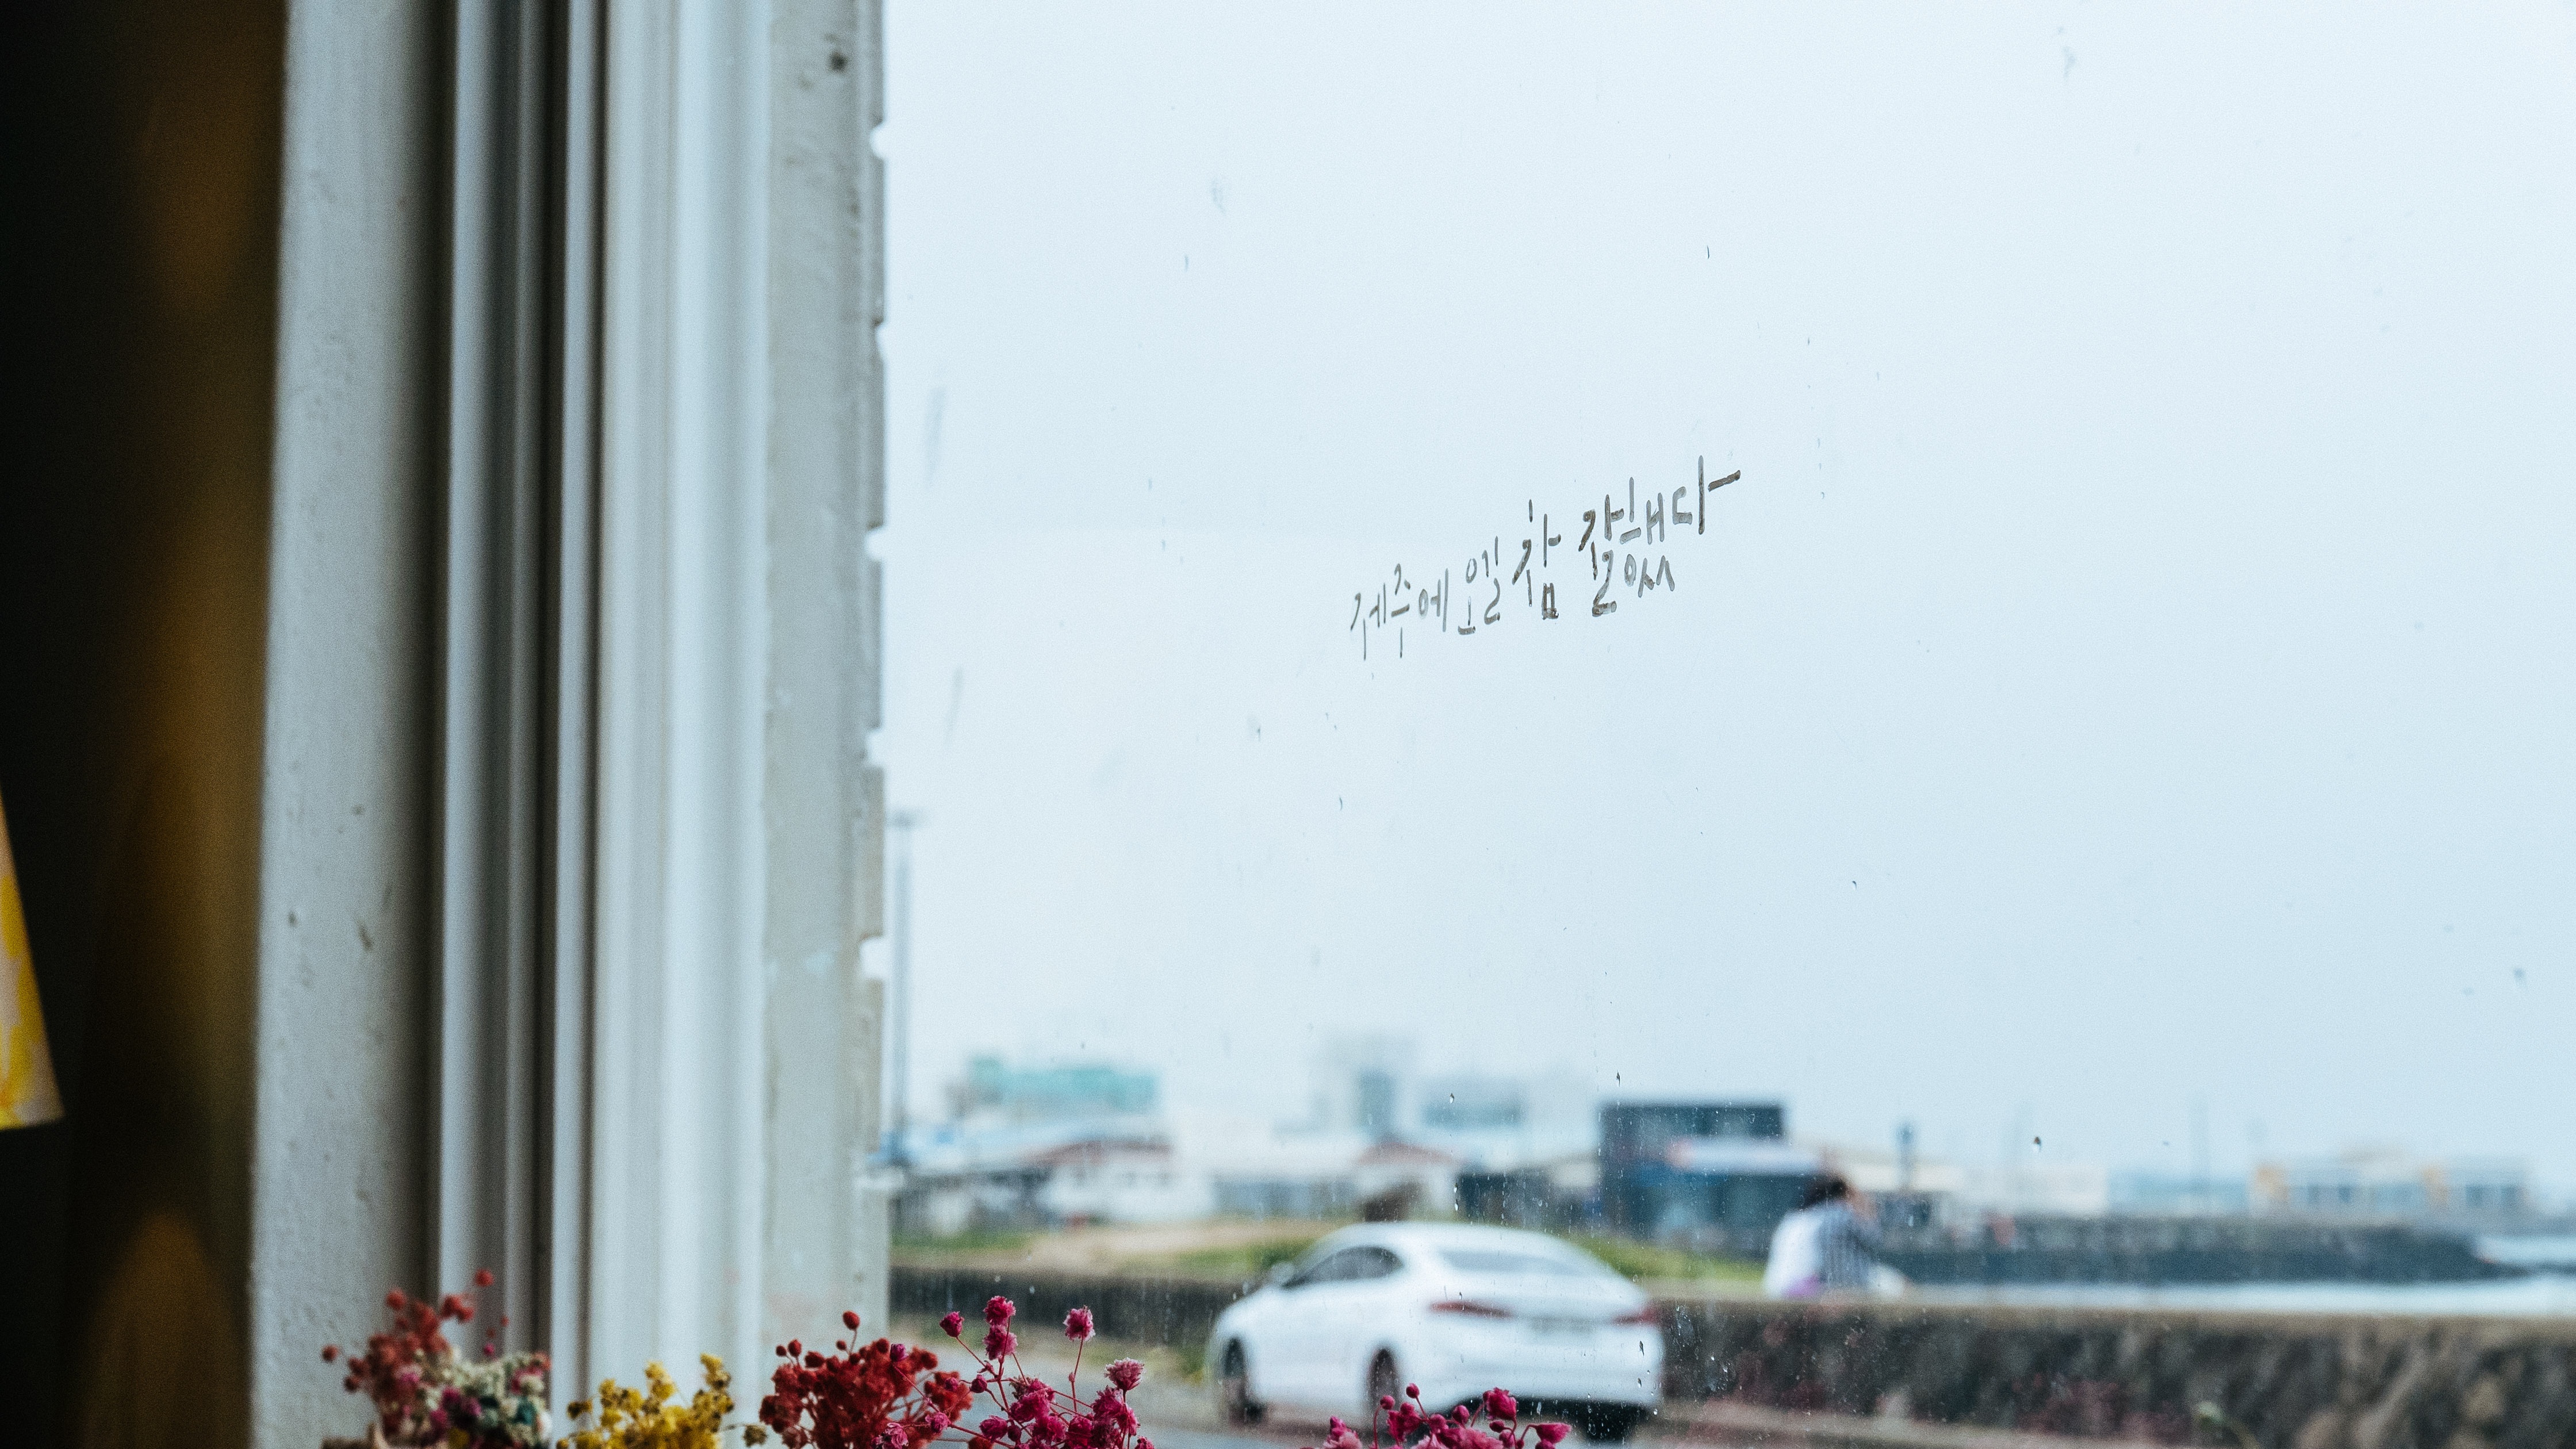
tree, sky, window, building, vehicle